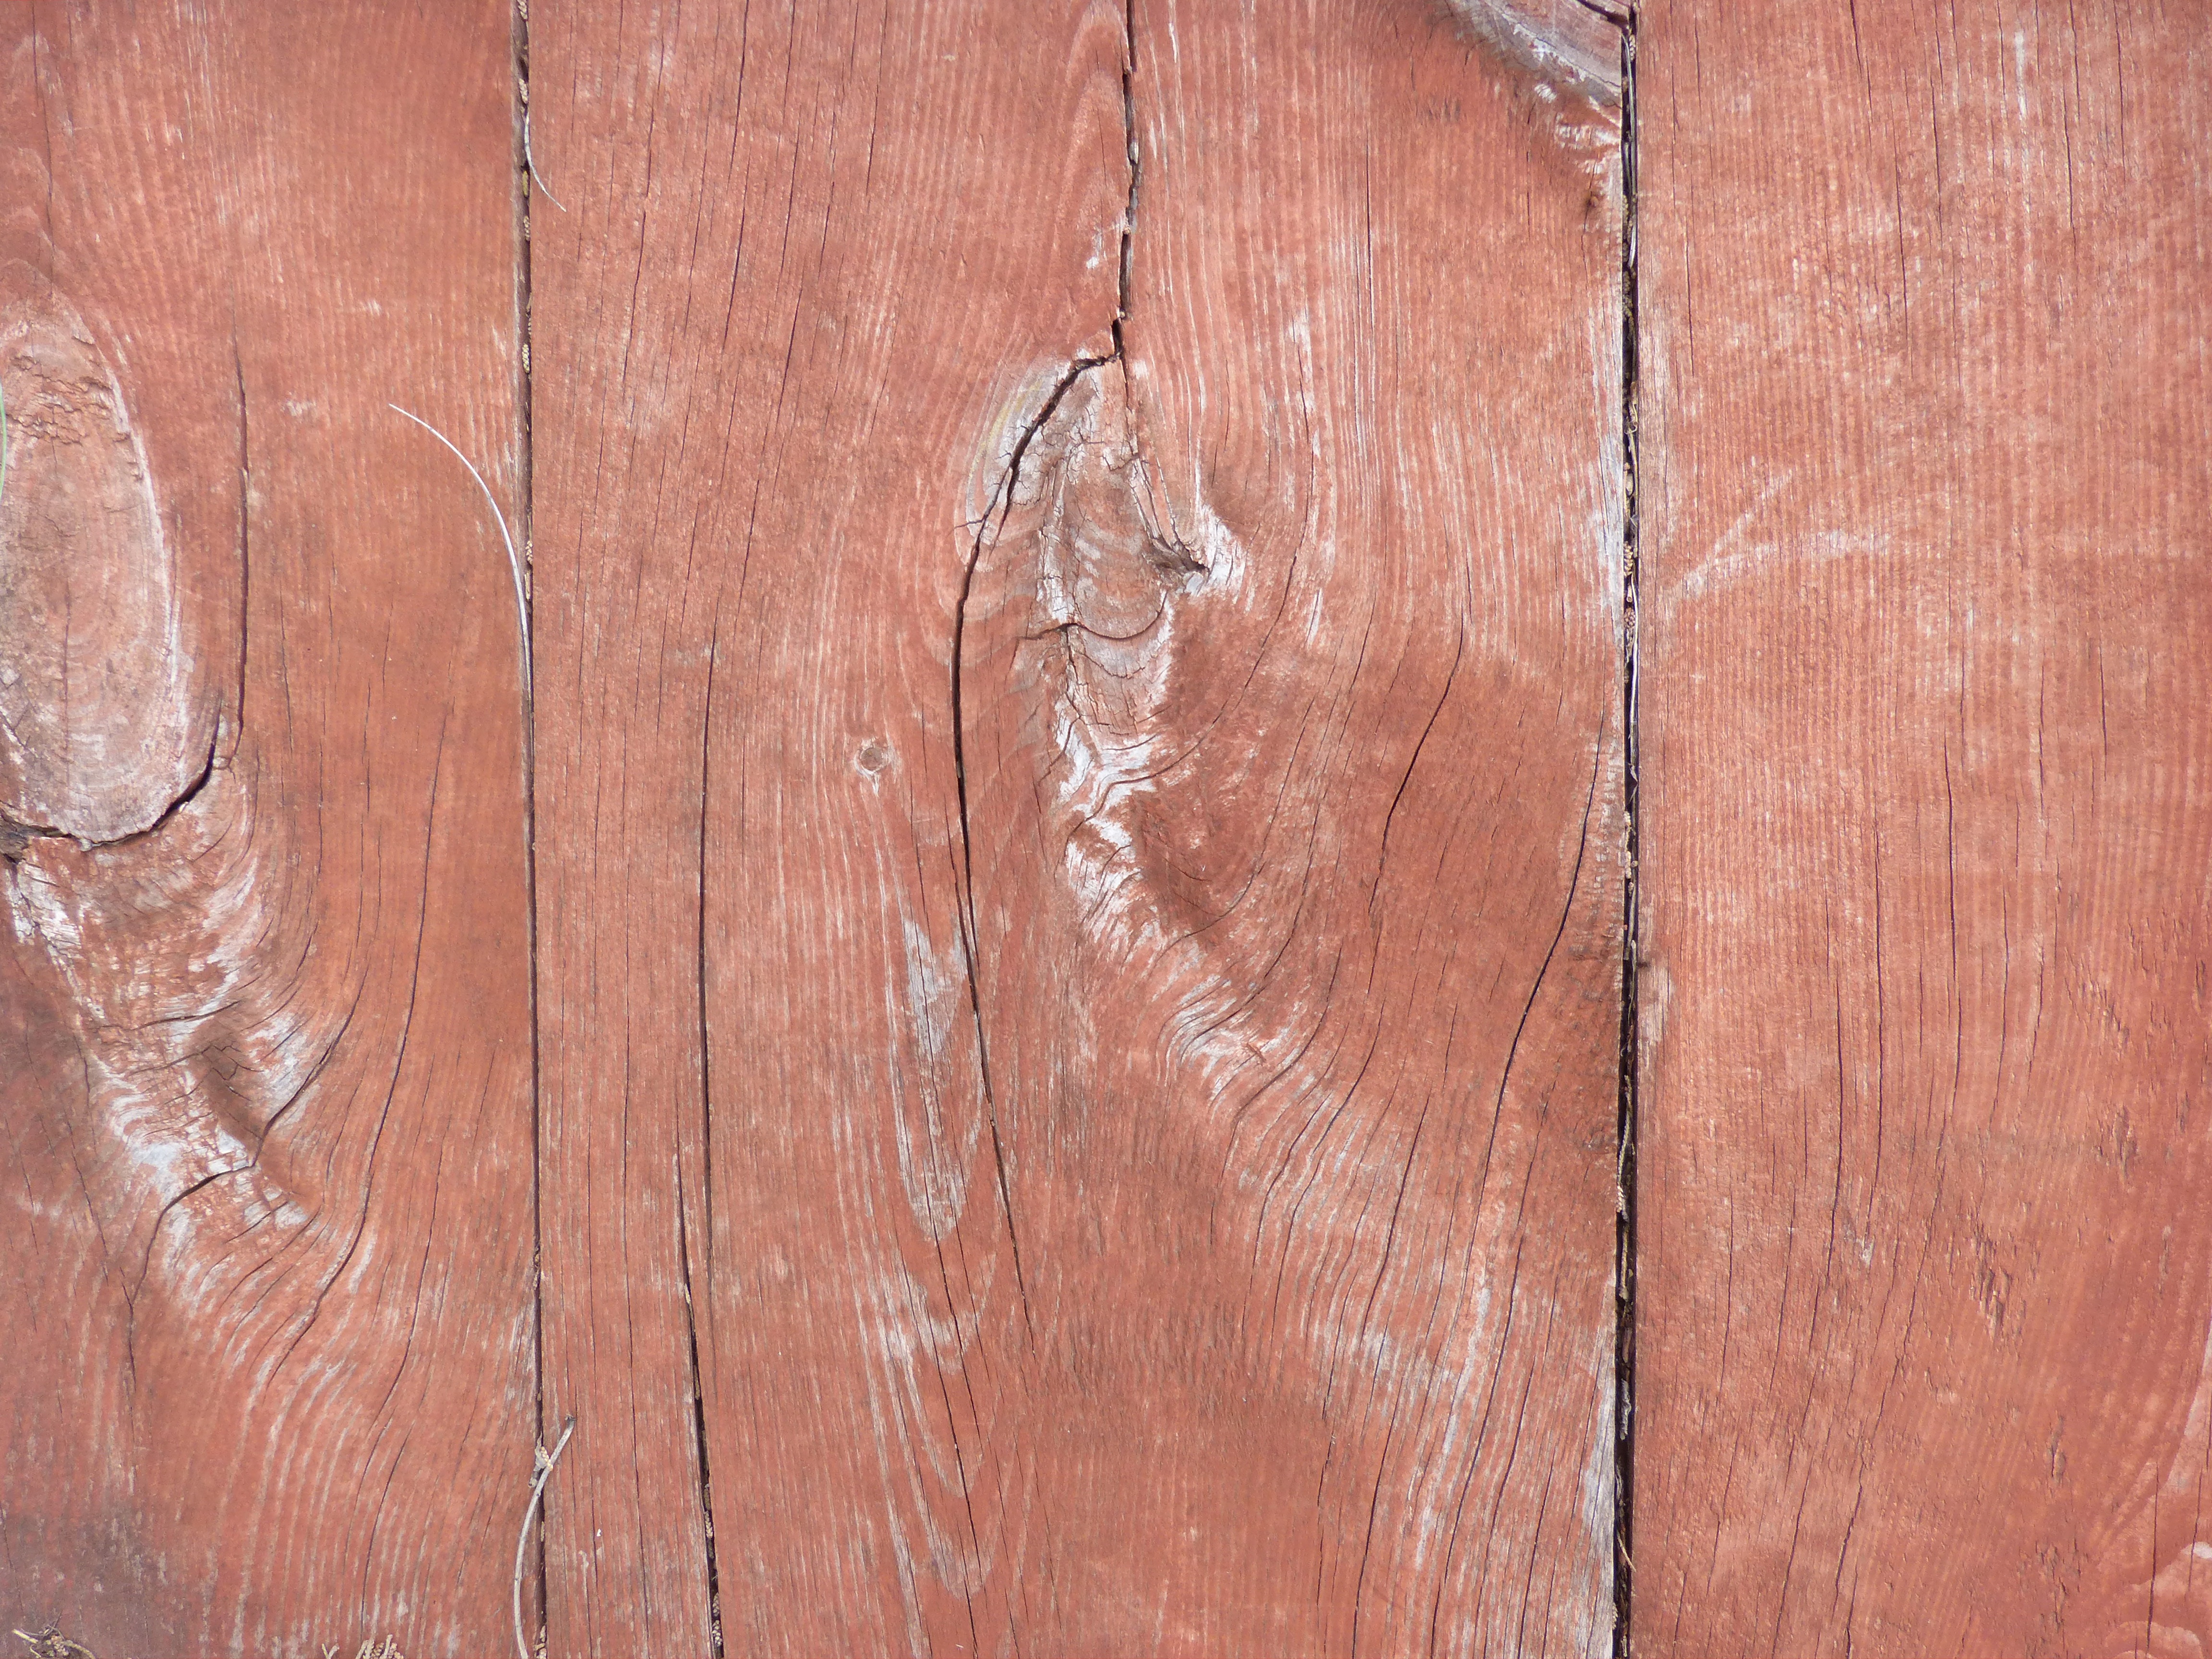
wood, texture, floor, wall, red, tile, brick, material, worn, background, hardwood, carving, plaster, old wood, flooring, wood flooring, laminate flooring, wood stain